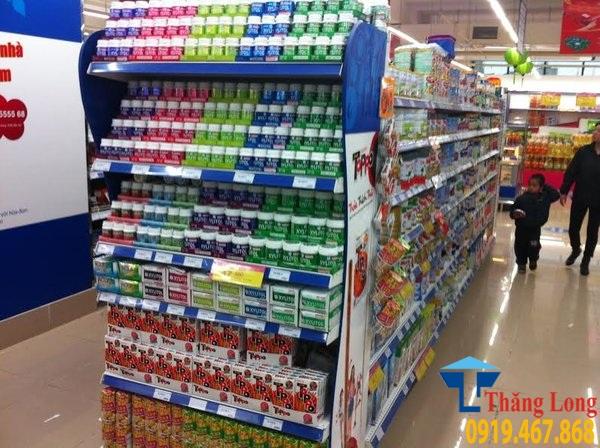
có nhiều loại bánh kẹo được bày bán ở trên kệ